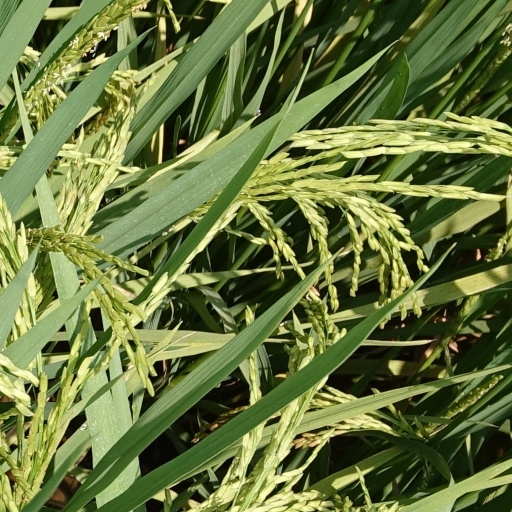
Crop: rice